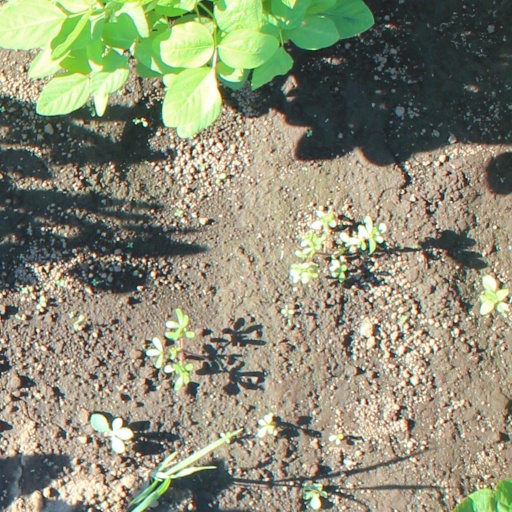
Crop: soybean